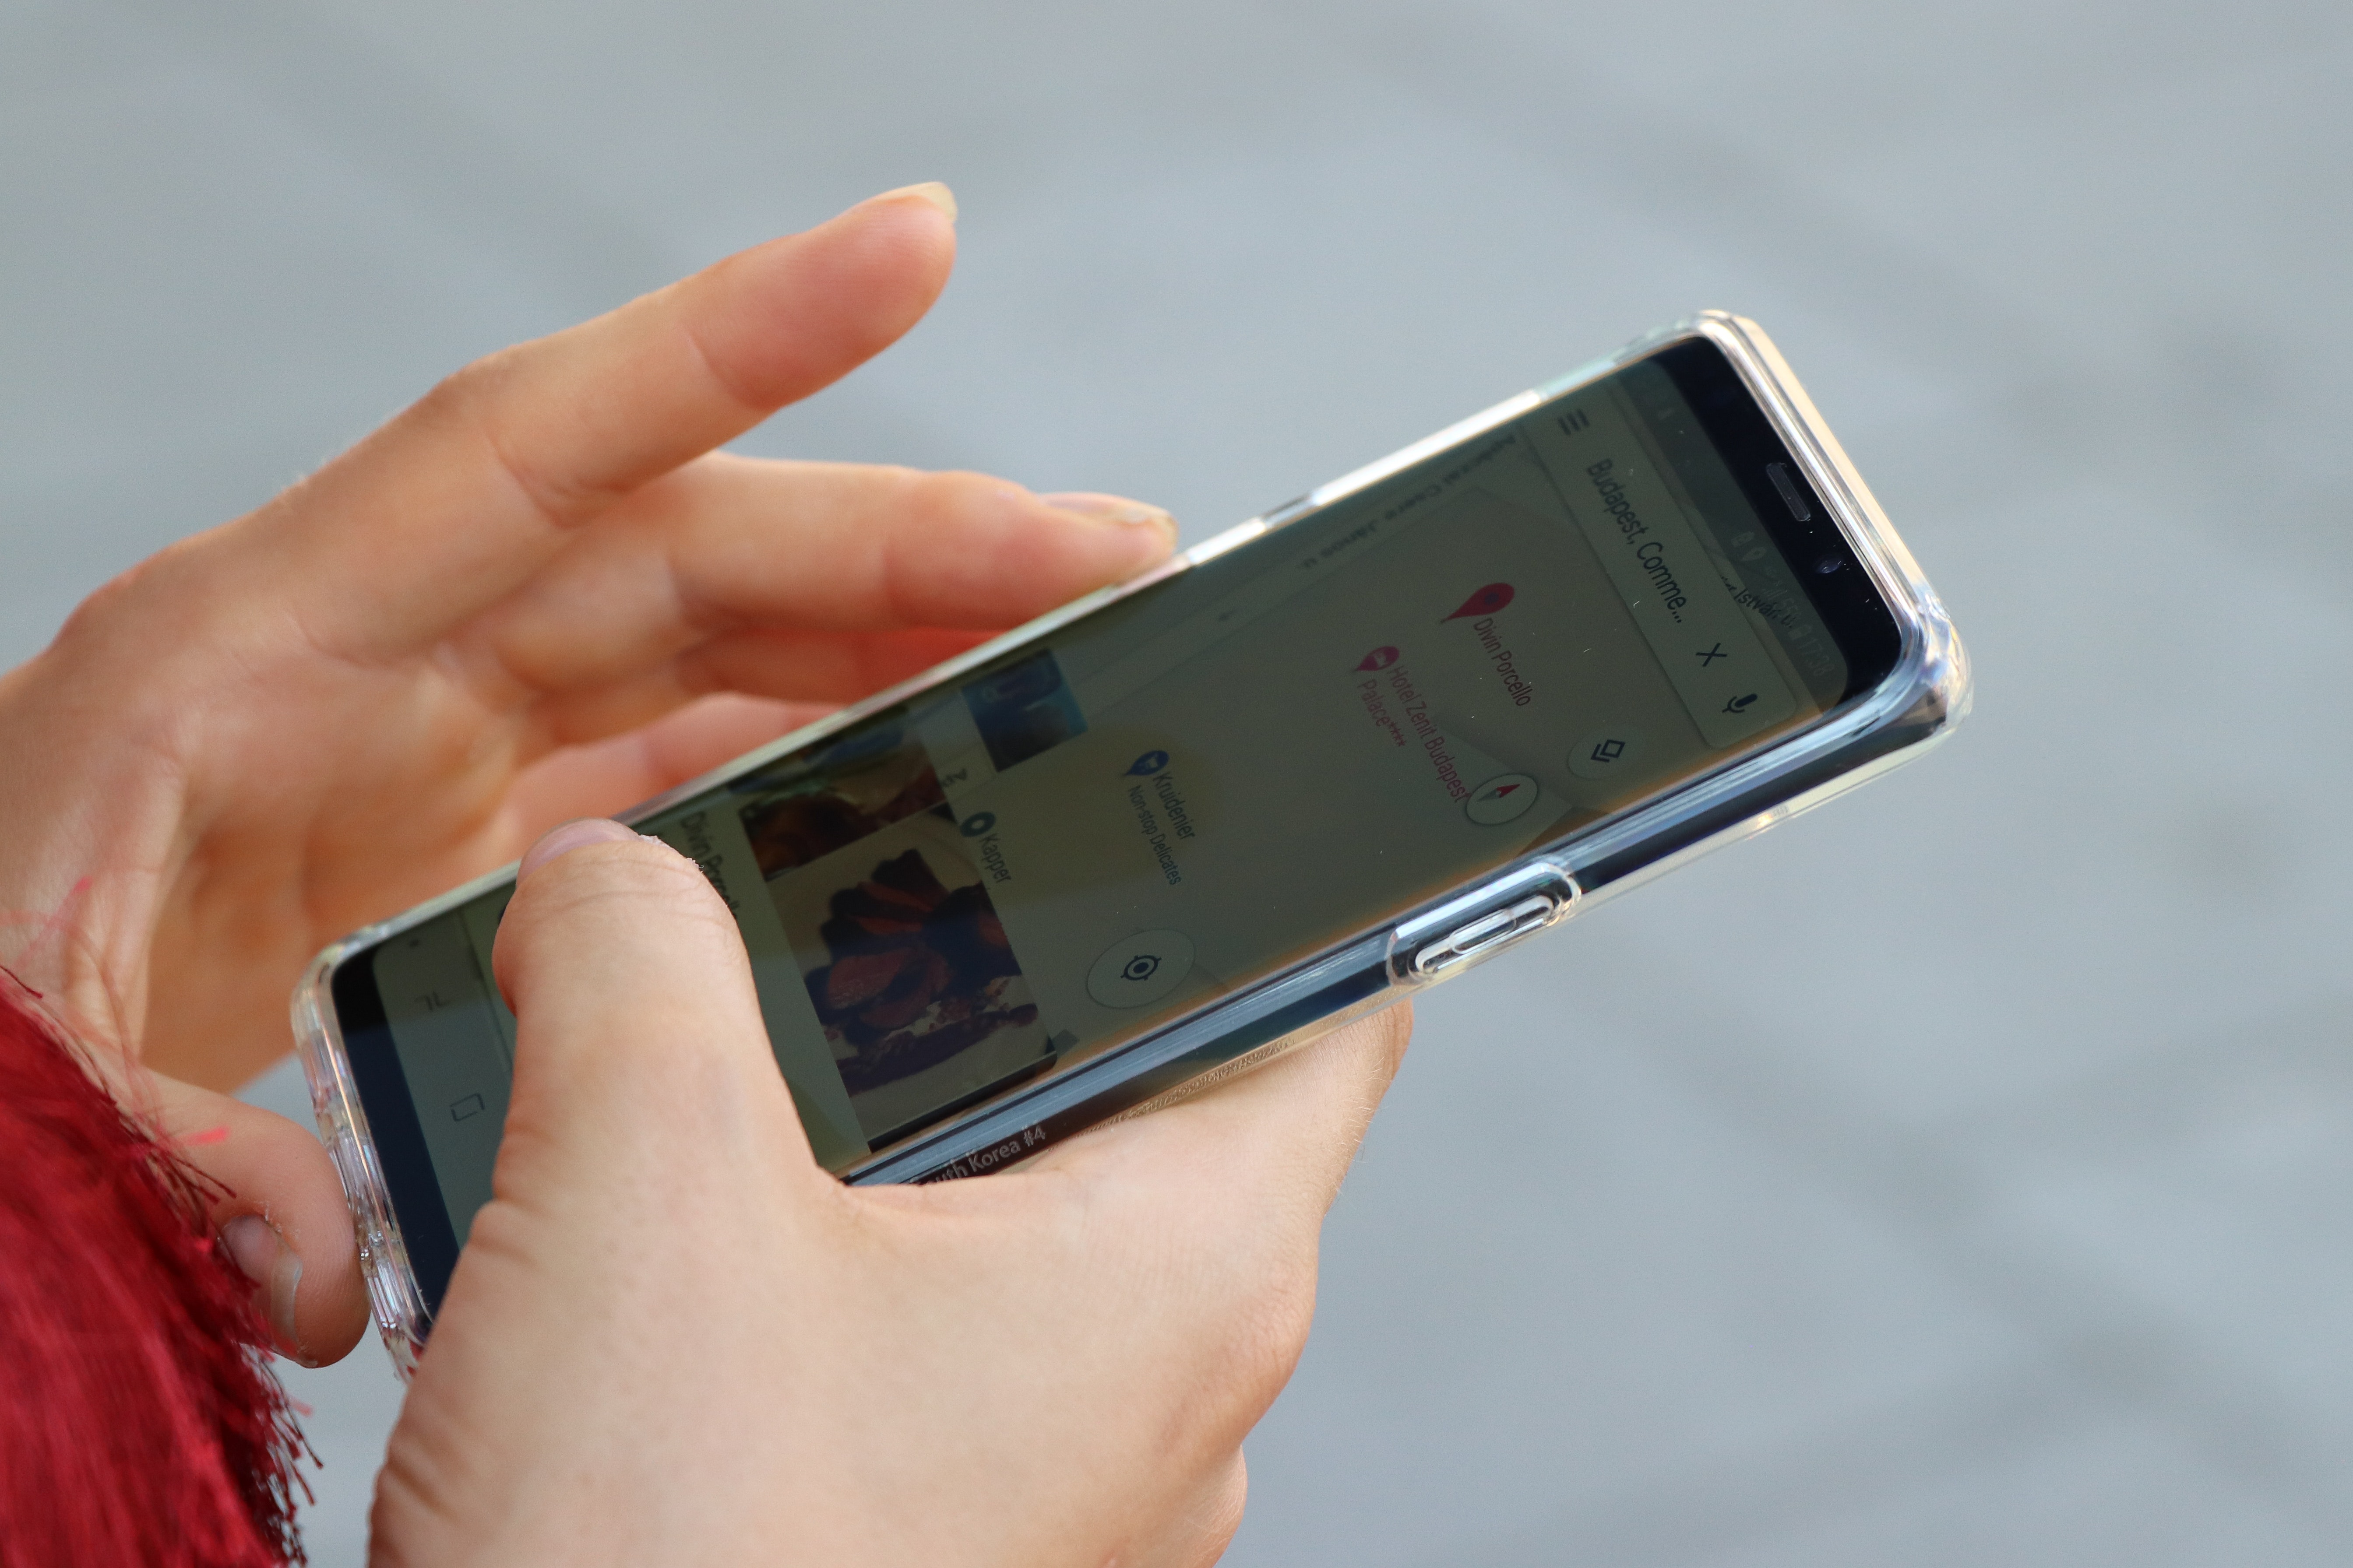
gadget, electronics, mobile phone, electronic device, portable communications device, technology, hand, finger, communication device, smartphone, feature phone, display device